István Friedrich

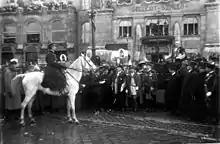
The former Austro-Hungarian admiral Miklós Horthy was the main rival for power in Hungary. Dominator of the Army, he had less political support than Friedrich, but knew how to progressively displace the government and power.

His attempts to create a military force loyal to his government, independent of the National Army and theoretically subordinate to the government of Szeged, failed due to the Romanian opposition. The few units that managed to reunite mostly defected to the side of Miklós Horthy when they entered Szeged, after evacuating it of the Romanian formations.